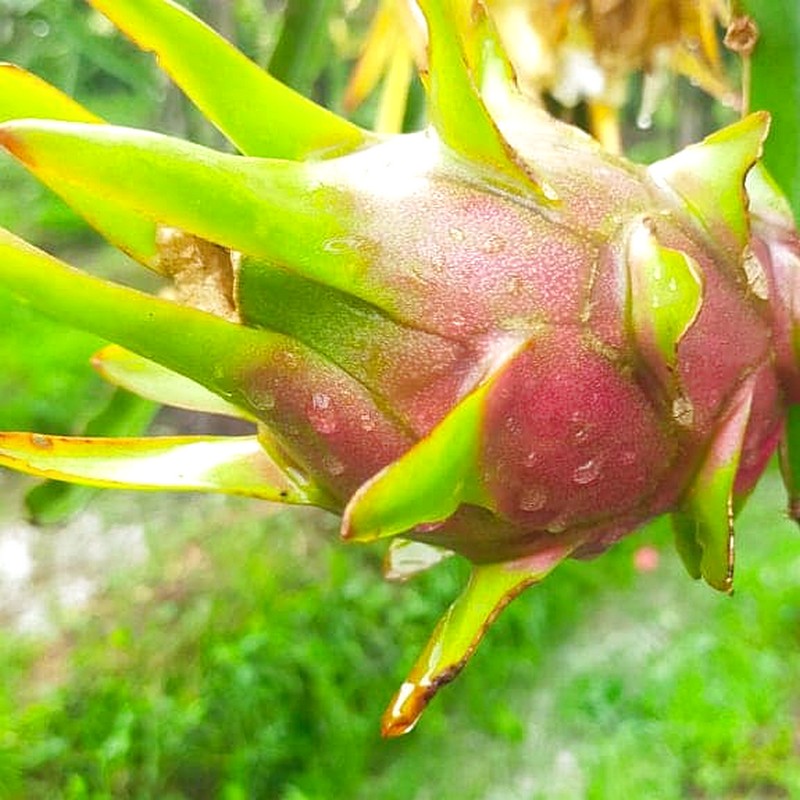
Label: Fresh Dragon Fruit